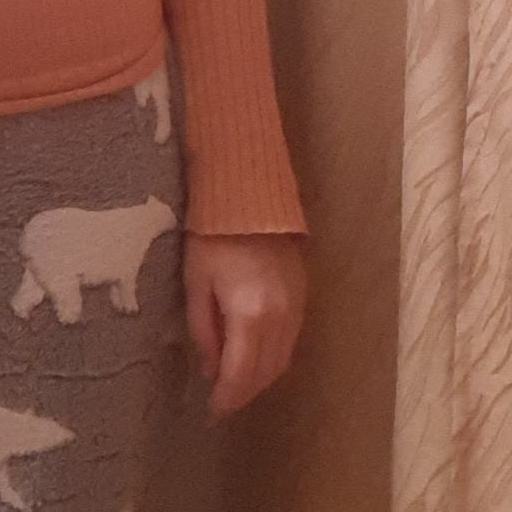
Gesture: no_gesture